Shock detector

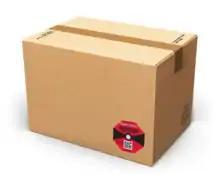
Shock detector on a package

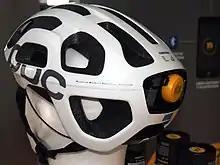
Shock detector in bicycle helmet signals when a crash has occurred

A shock detector, shock indicator, or impact monitor is a device which indicates whether a physical shock or impact has occurred. These usually have a binary output (go/no-go) and are sometimes called "shock overload devices". Shock detectors can be used on shipments of fragile valuable items to indicate whether a potentially damaging drop or impact may have occurred. They are also used in sports helmets to help estimate if a dangerous impact may have occurred.